Alfred Gjems Selmer

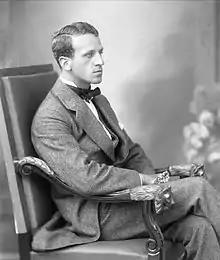

Selmer was born in Balsfjord Municipality in Troms county, Norway, the son of the district physician Alfred Selmer and the actress and writer Ågot Gjems Selmer. One of his sisters was the singer Tordis Gjems Selmer, and another was the actress and writer Lillemor von Hanno. Selmer was married to the actress Liv Uchermann Selmer.